Call Northside 777

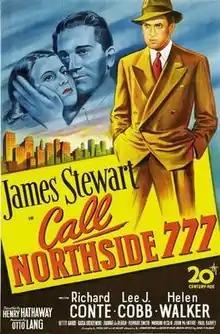
Theatrical release poster

Call Northside 777 is a 1948 American drama film directed by Henry Hathaway. The film parallels the true story of a Chicago newspaper reporter who proved that a man jailed for murder 11 years previously was wrongly convicted. James Stewart stars as the persistent journalist and Richard Conte plays the imprisoned Frank Wiecek. Wiecek is based on Joseph Majczek, who was wrongly convicted of the murder of a Chicago policeman in 1932, one of the worst years of organized crime during Prohibition.